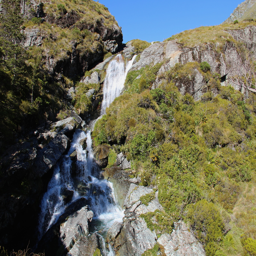
a small waterfall along the way .